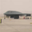
Label: airplane